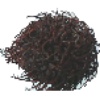
Label: Rambutan 1